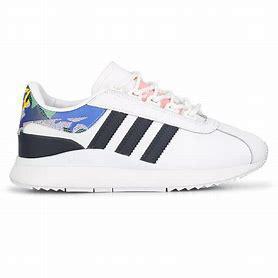
Brand: Adidas
Model: SL Andridge